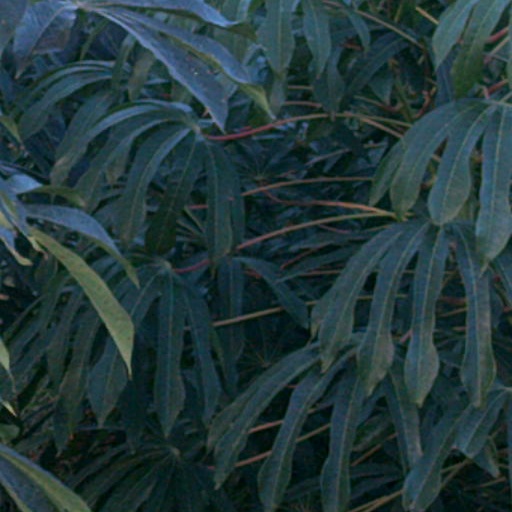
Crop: cassava